Majid Salehi

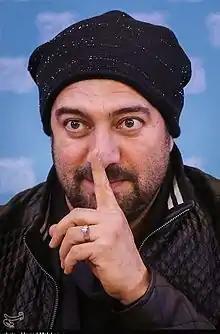
Salehi at the 35th Fajr Film Festival (2017)

Majid Salehi (born September 17, 1975) is an Iranian actor, screenwriter and producer. He has received various accolades, including a Crystal Simorgh and a Hafez Award, in addition to nominations for four Hafez Awards, an Iran Cinema Celebration Award and an Iran's Film Critics and Writers Association Award.